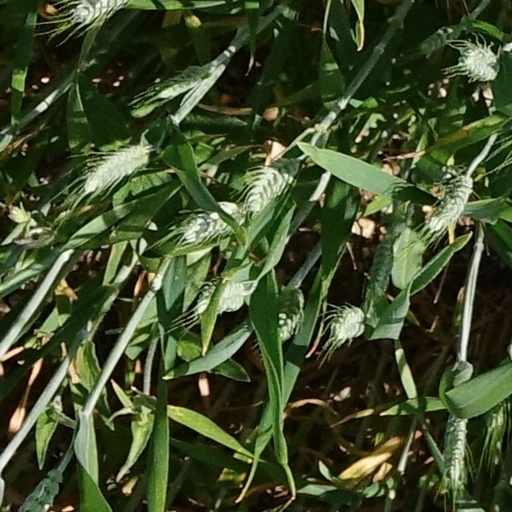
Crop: wheat